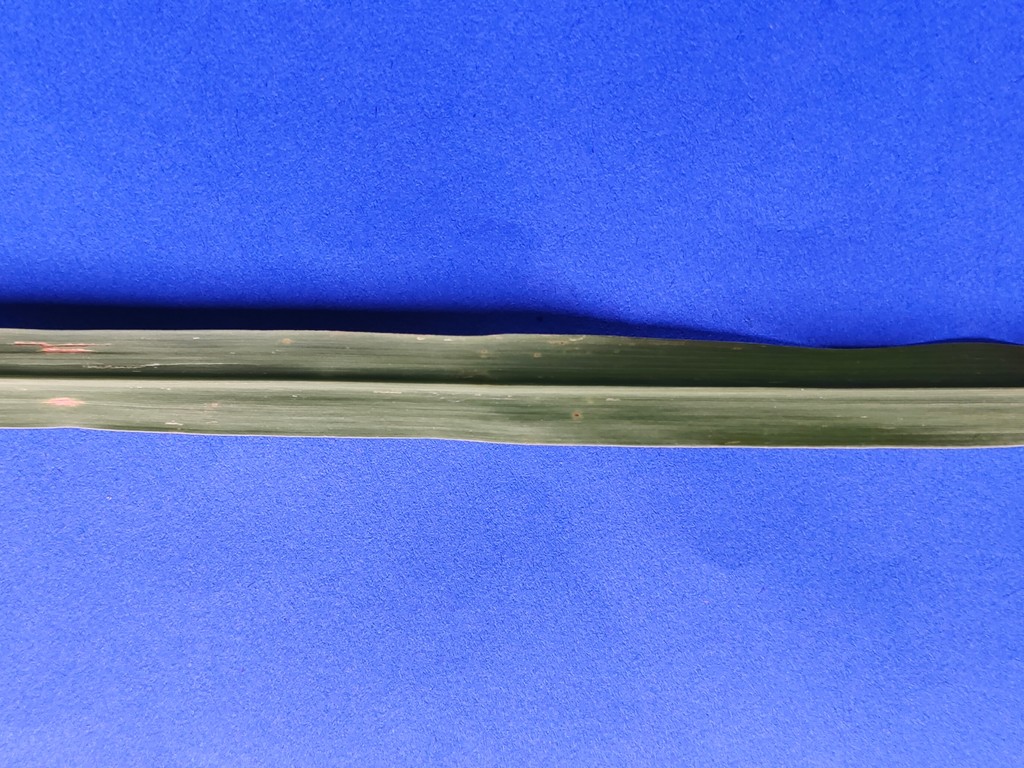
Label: Unhealthy